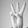
ASL letter: W